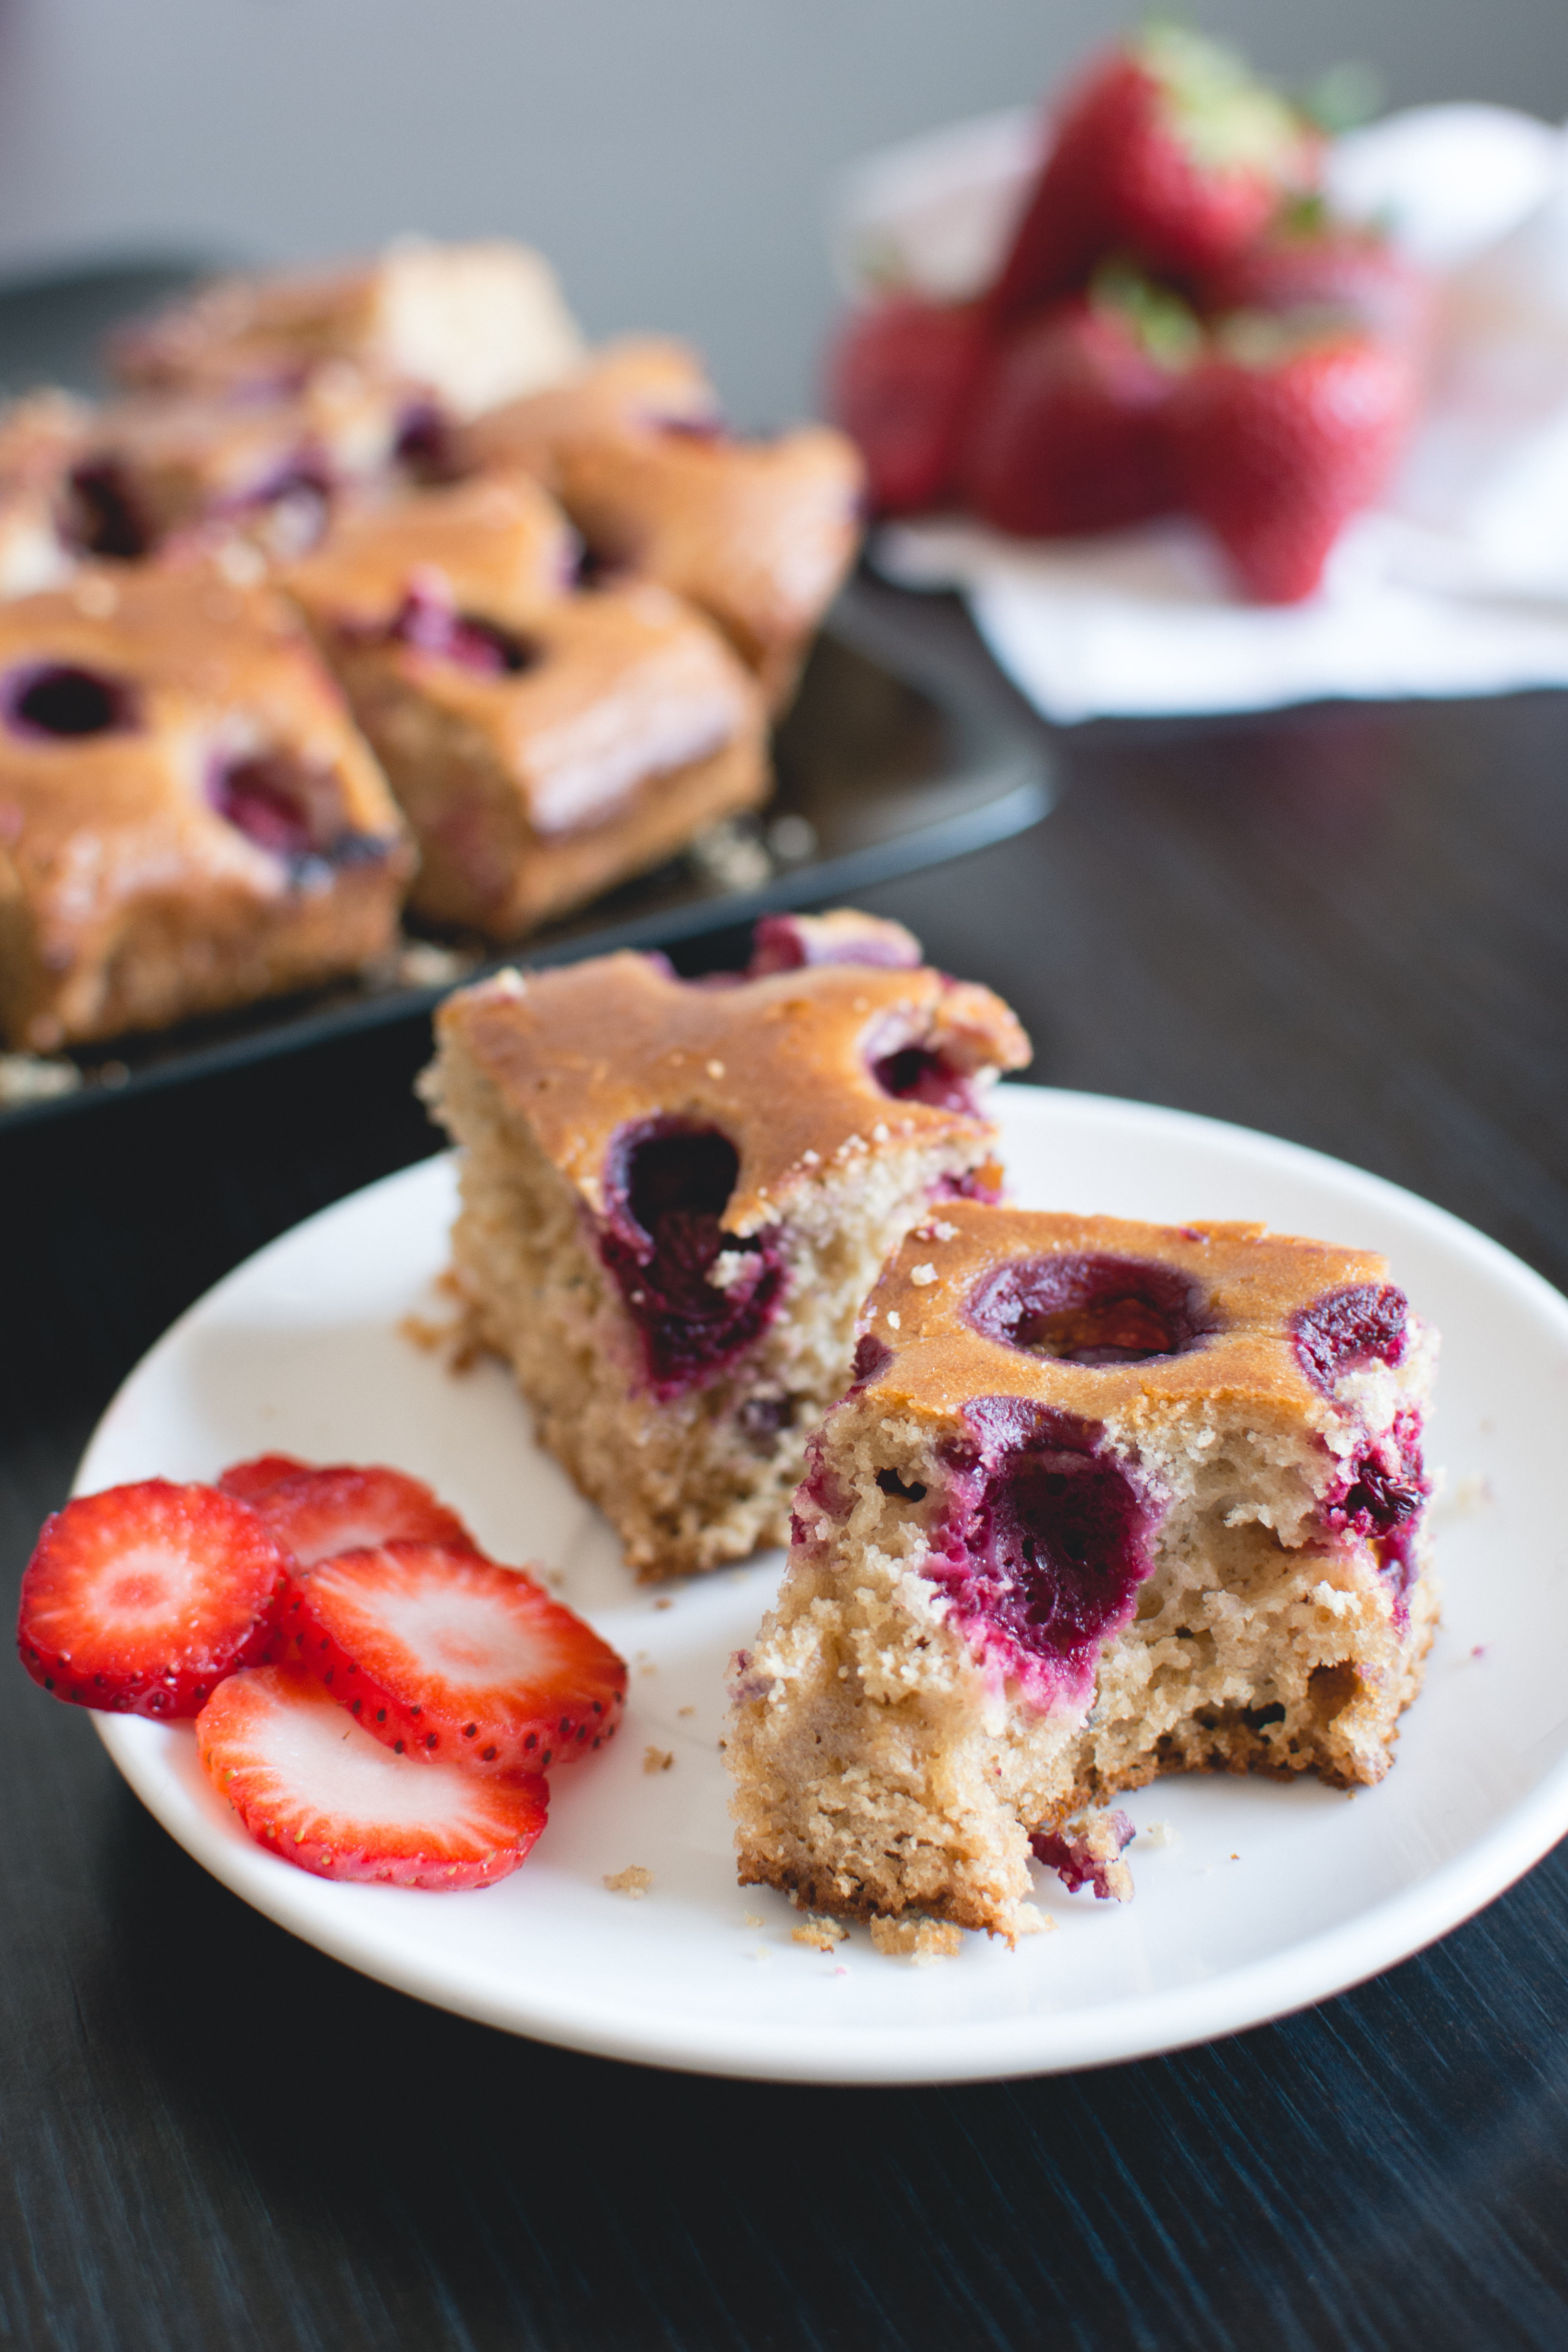
dish, food, cuisine, dessert, ingredient, baked goods, gluten, baking, finger food, snack cake, berry, produce, fruit, scone, staple food, recipe, breakfast, cranberry, plant, snack, fruit cake, raspberry, brunch, strawberry